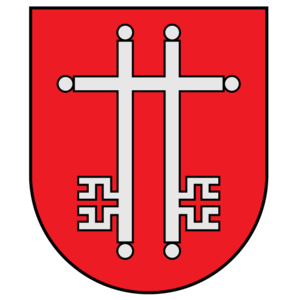
Žagarė est une petite ville de Lituanie du district de Šiauliai au nord du pays qui se trouve près de la frontière de la Lettonie. Elle comptait 2 064 habitants au 31 décembre 2010.